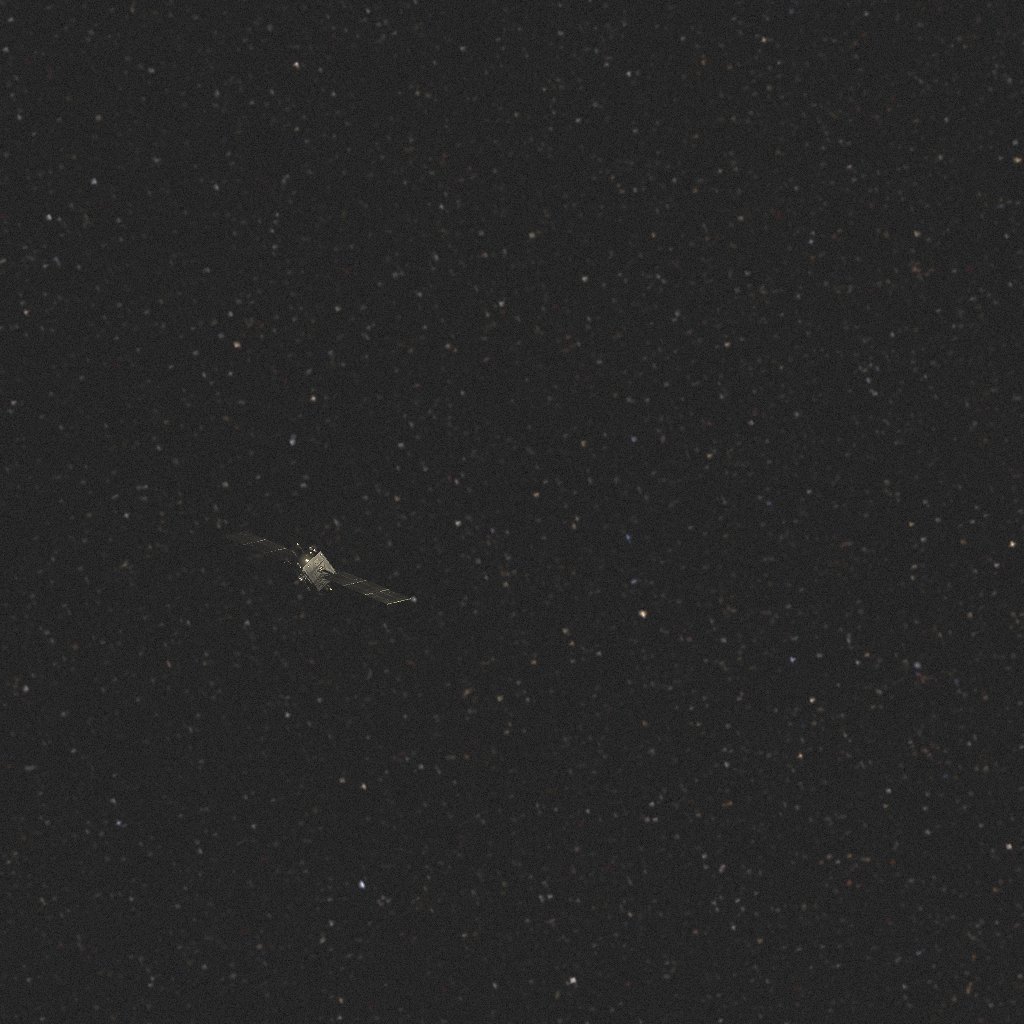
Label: smart_1